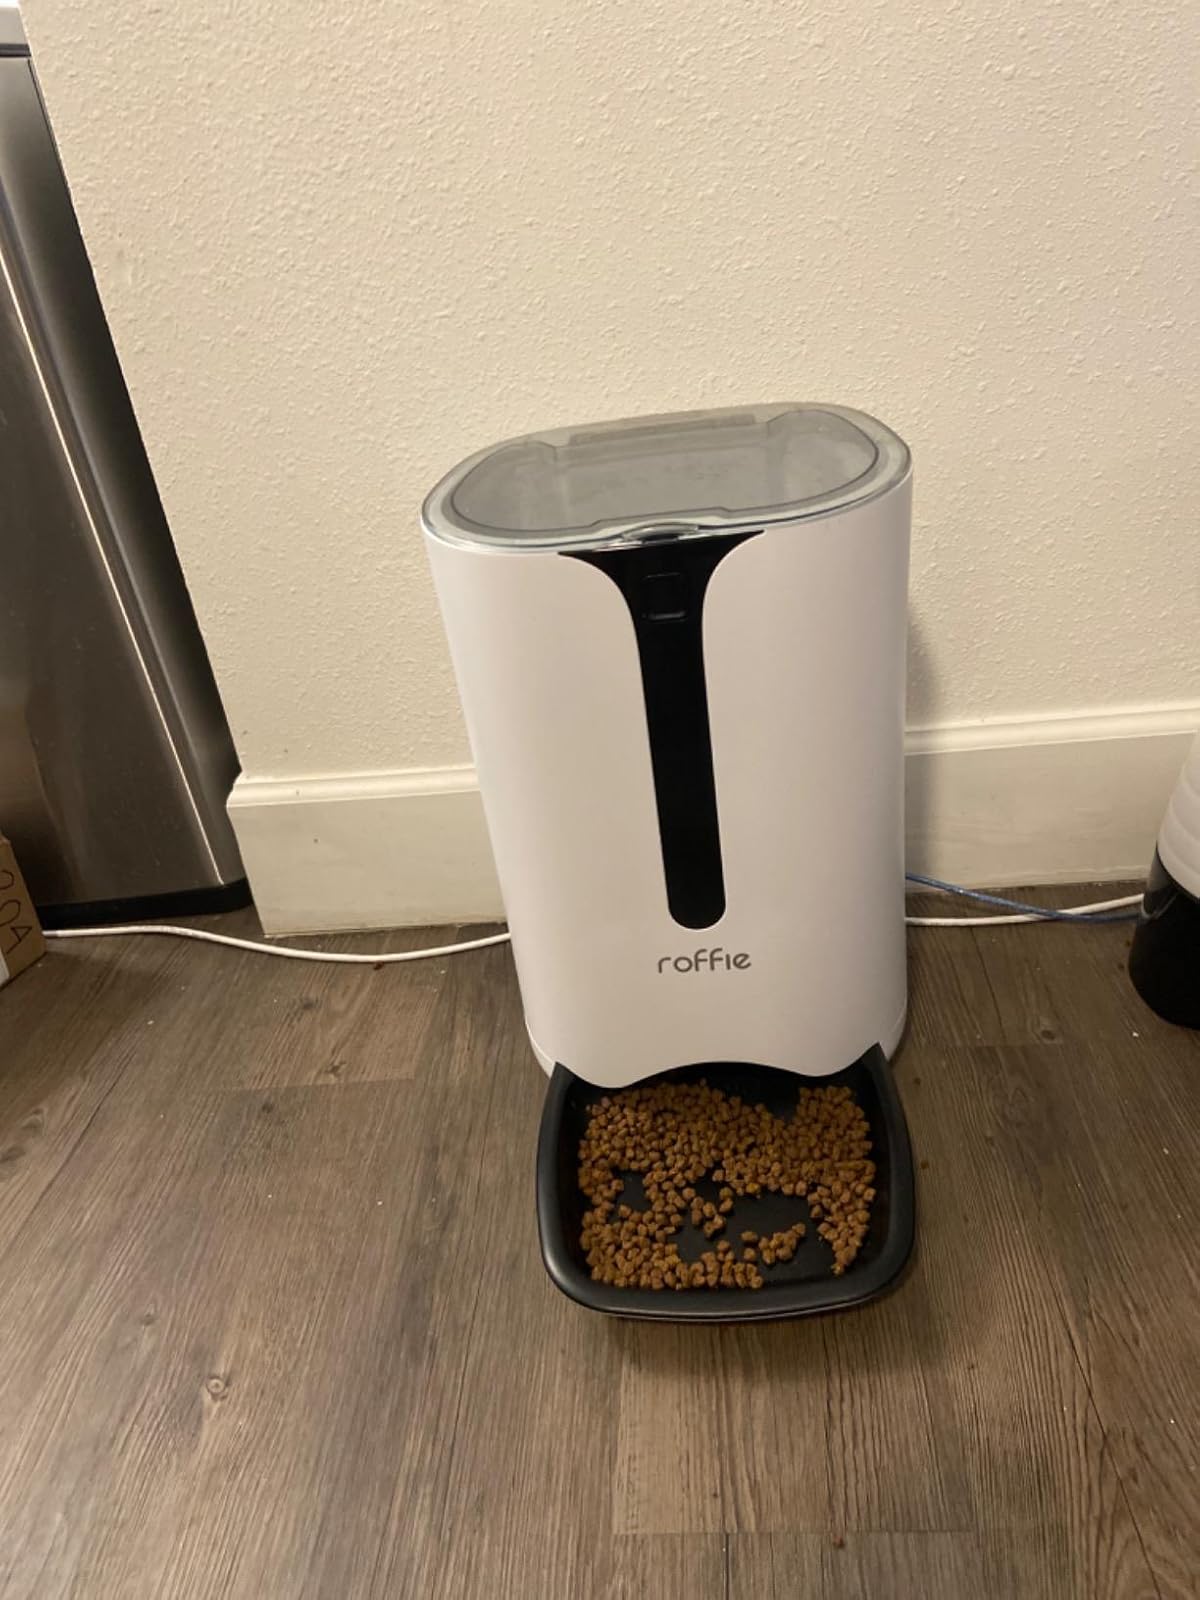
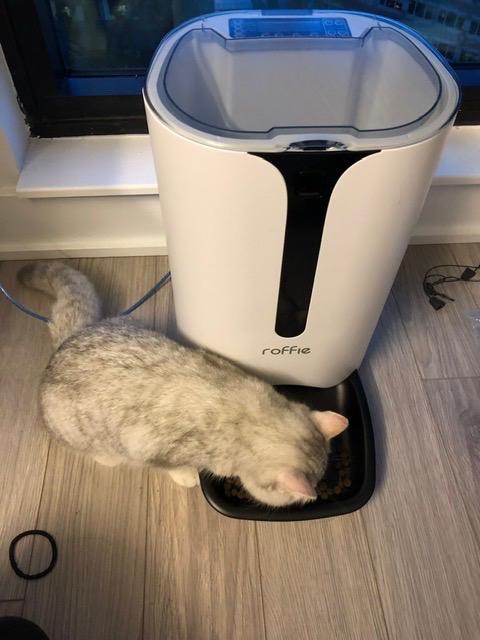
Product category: items_feeder
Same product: yes